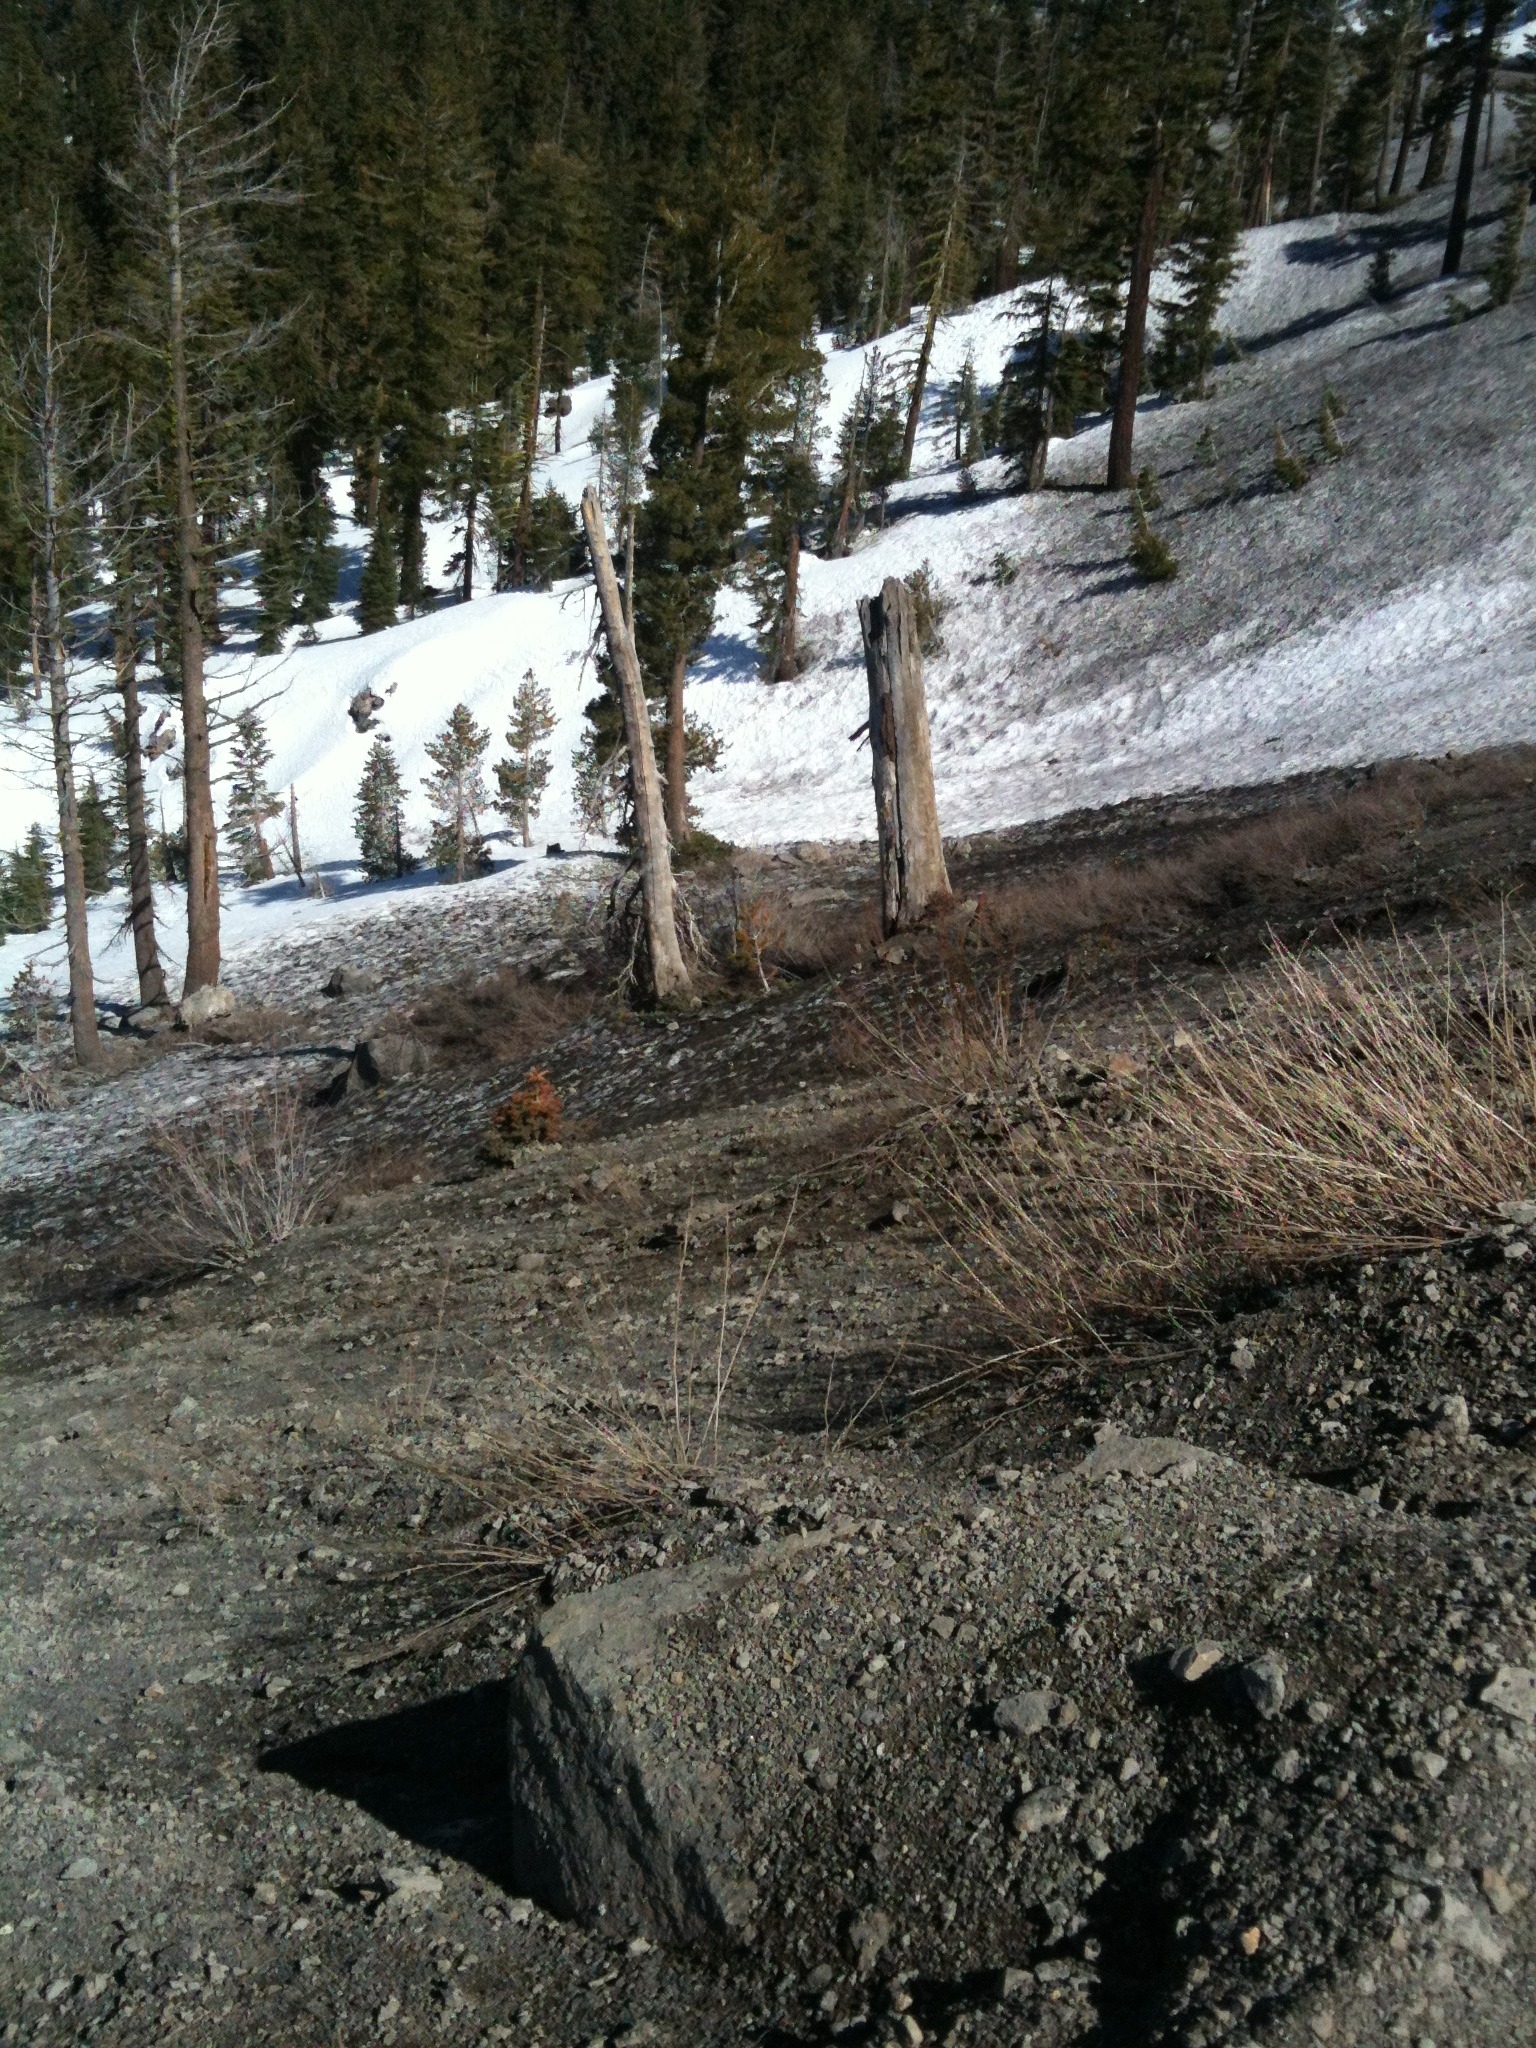
landscape, tree, forest, wilderness, snow, cold, winter, trail, soil, snowy, trees, mountains, geological phenomenon, forest decline, stinted